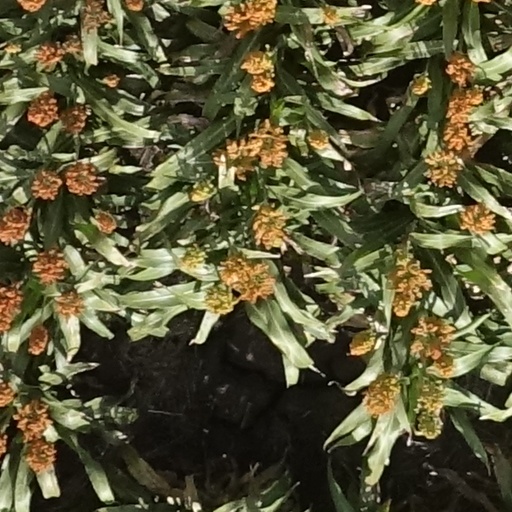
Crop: sorghum